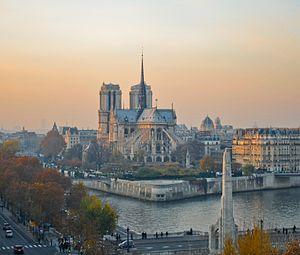
Couché de soleil sur Notre Dame, pris depuis l'Institut du Monde Arabe, Paris, France.